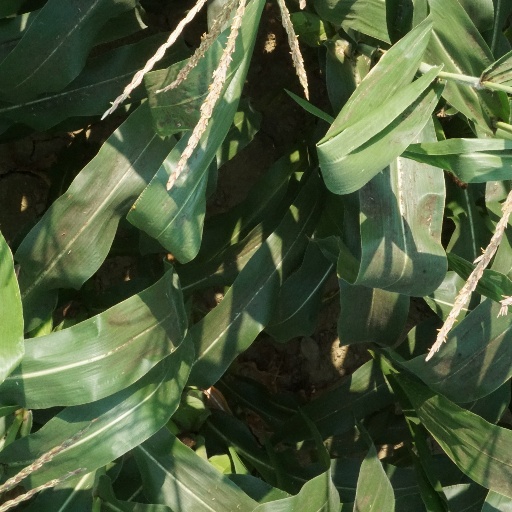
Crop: maize; corn